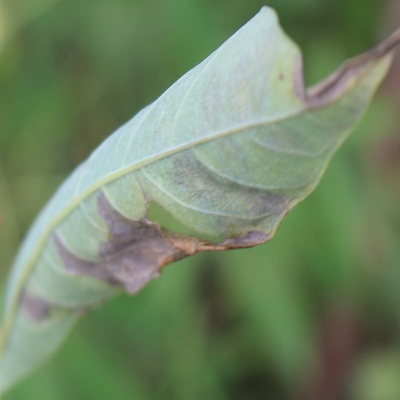
Crop: Cassava
Condition: bacterial blight